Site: brandenburg
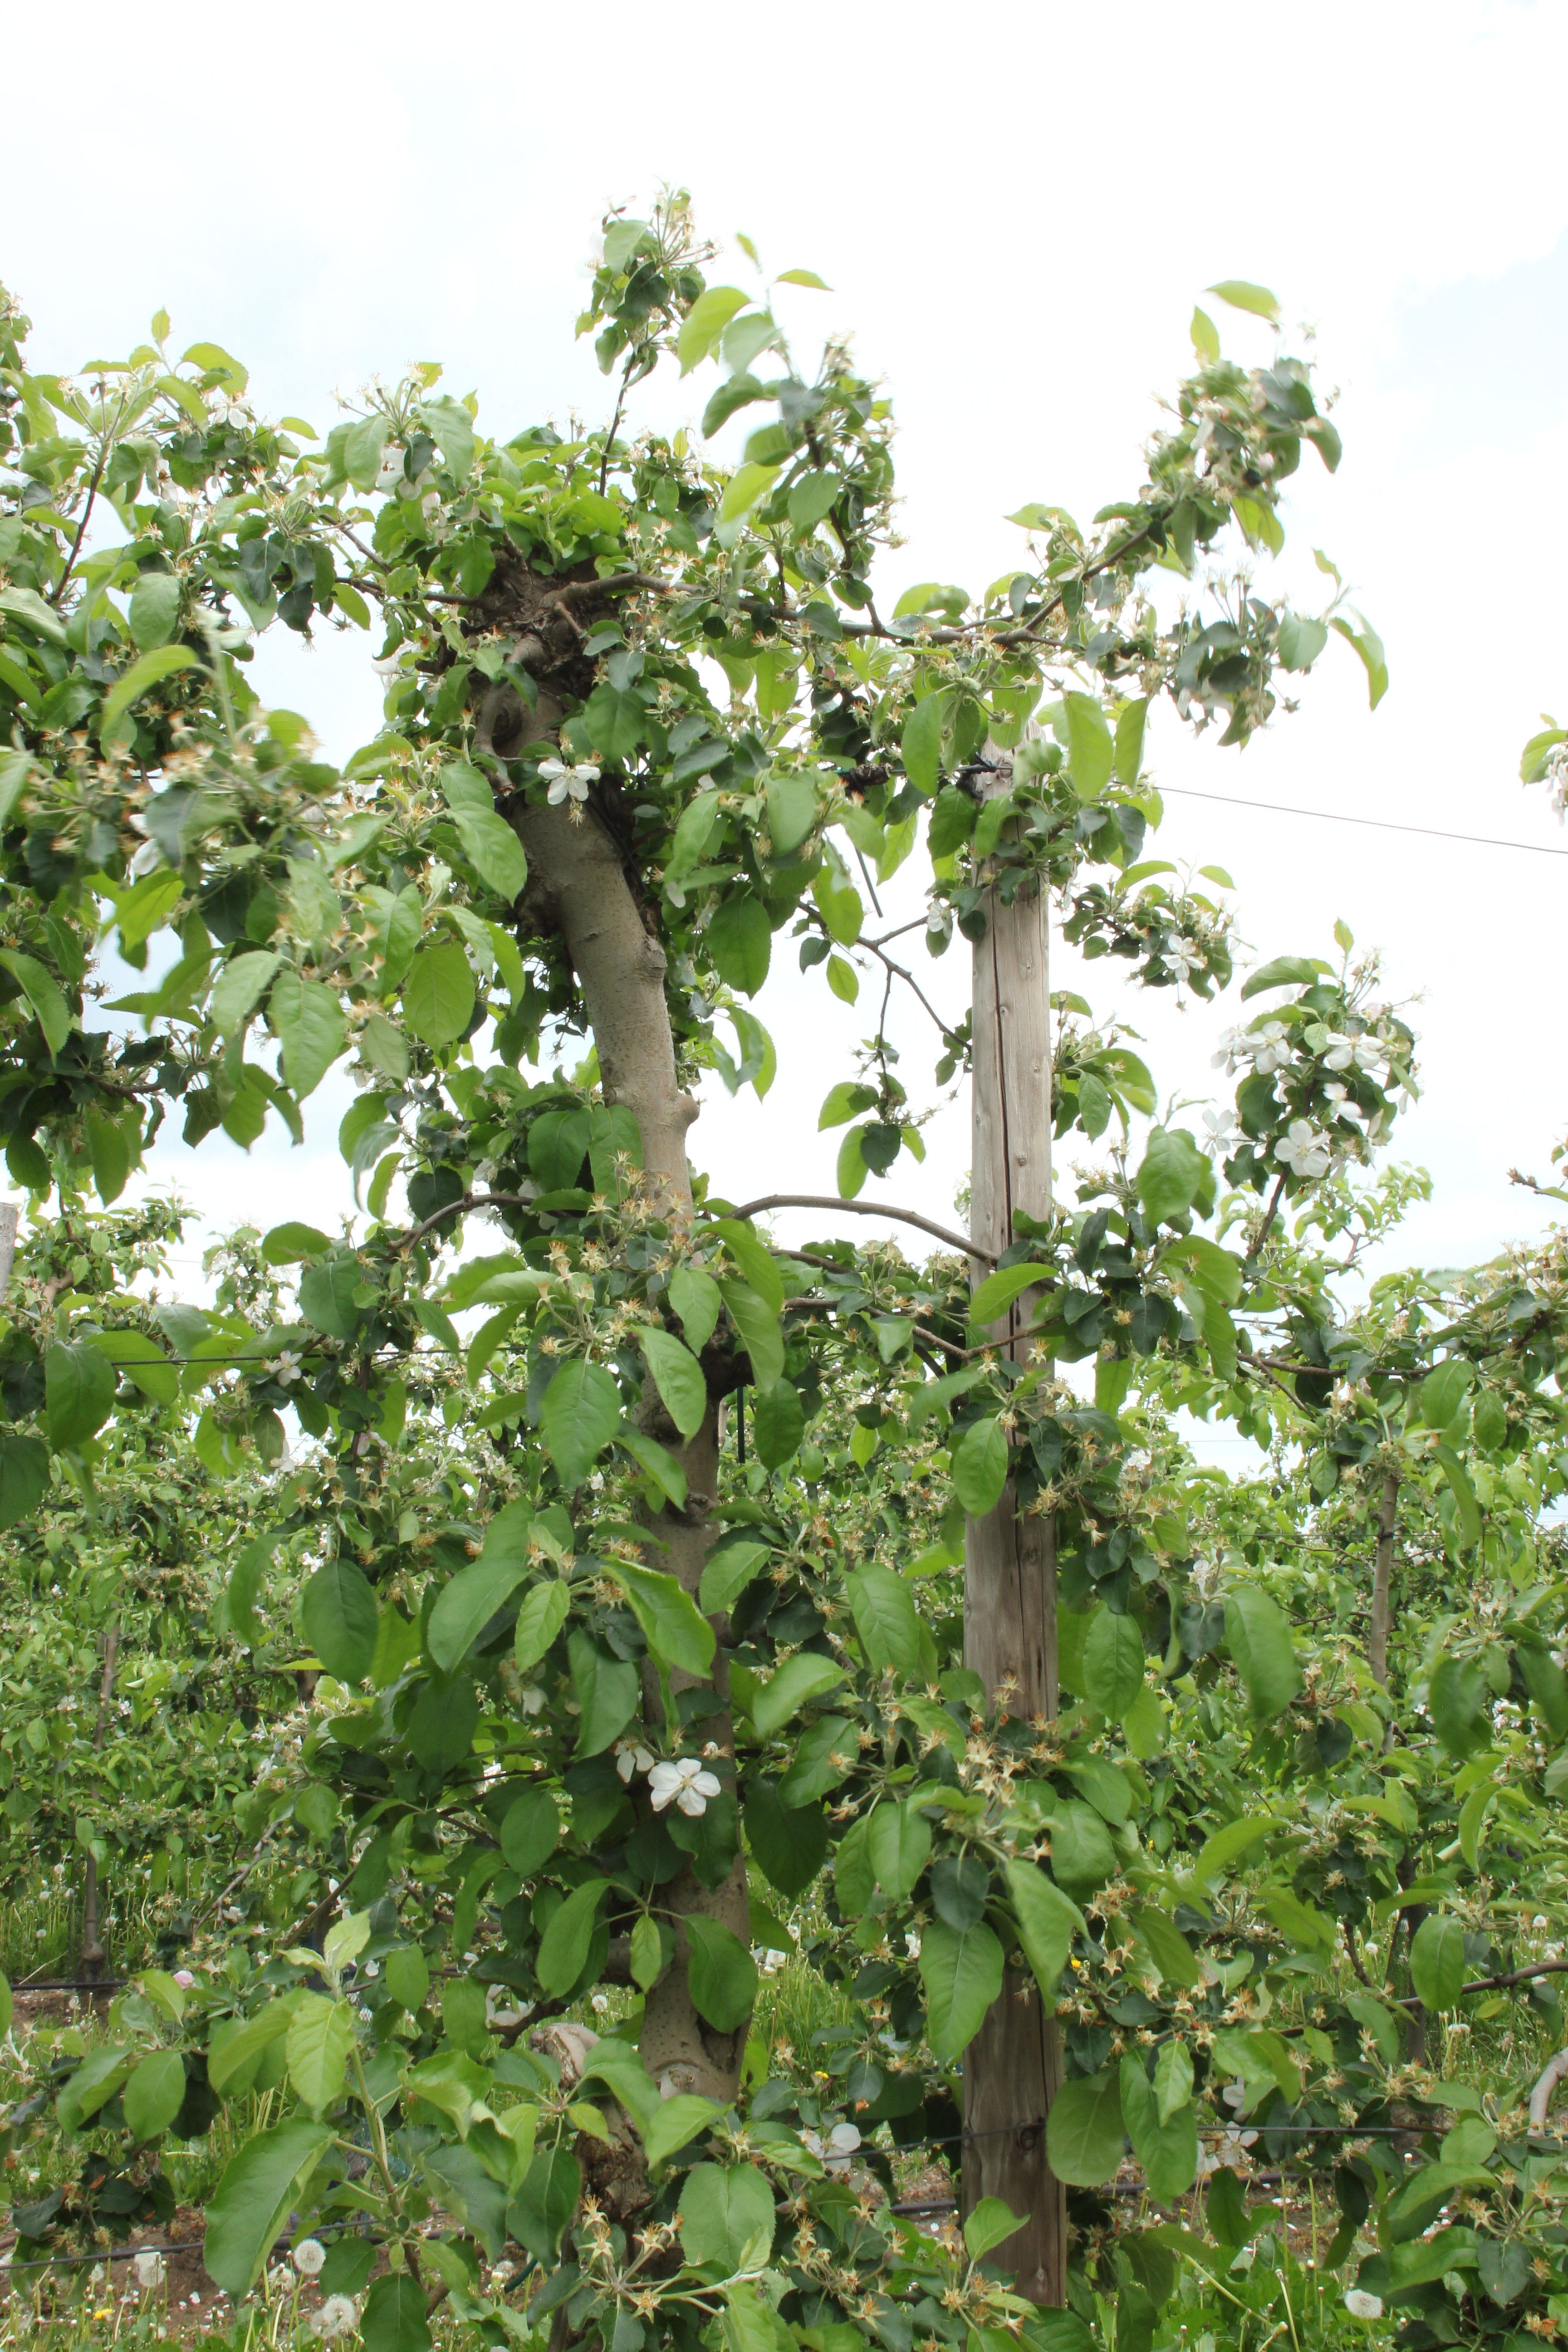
Growth stage (BBCH 67): Flowering